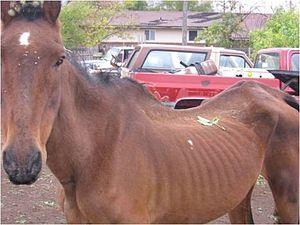
La cruauté envers un animal, ou maltraitance envers un animal, est le fait qu'un être humain fasse subir à un animal, qu'il soit sauvage, domestique, apprivoisé ou tenu en captivité, un acte visant à lui faire du mal, que ce soit sous forme active ou sous forme passive.